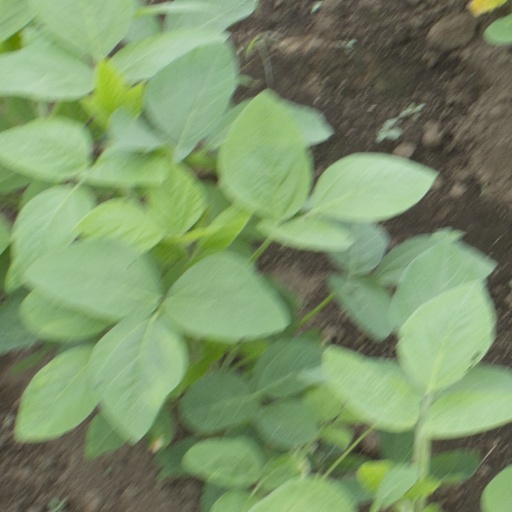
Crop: soybean